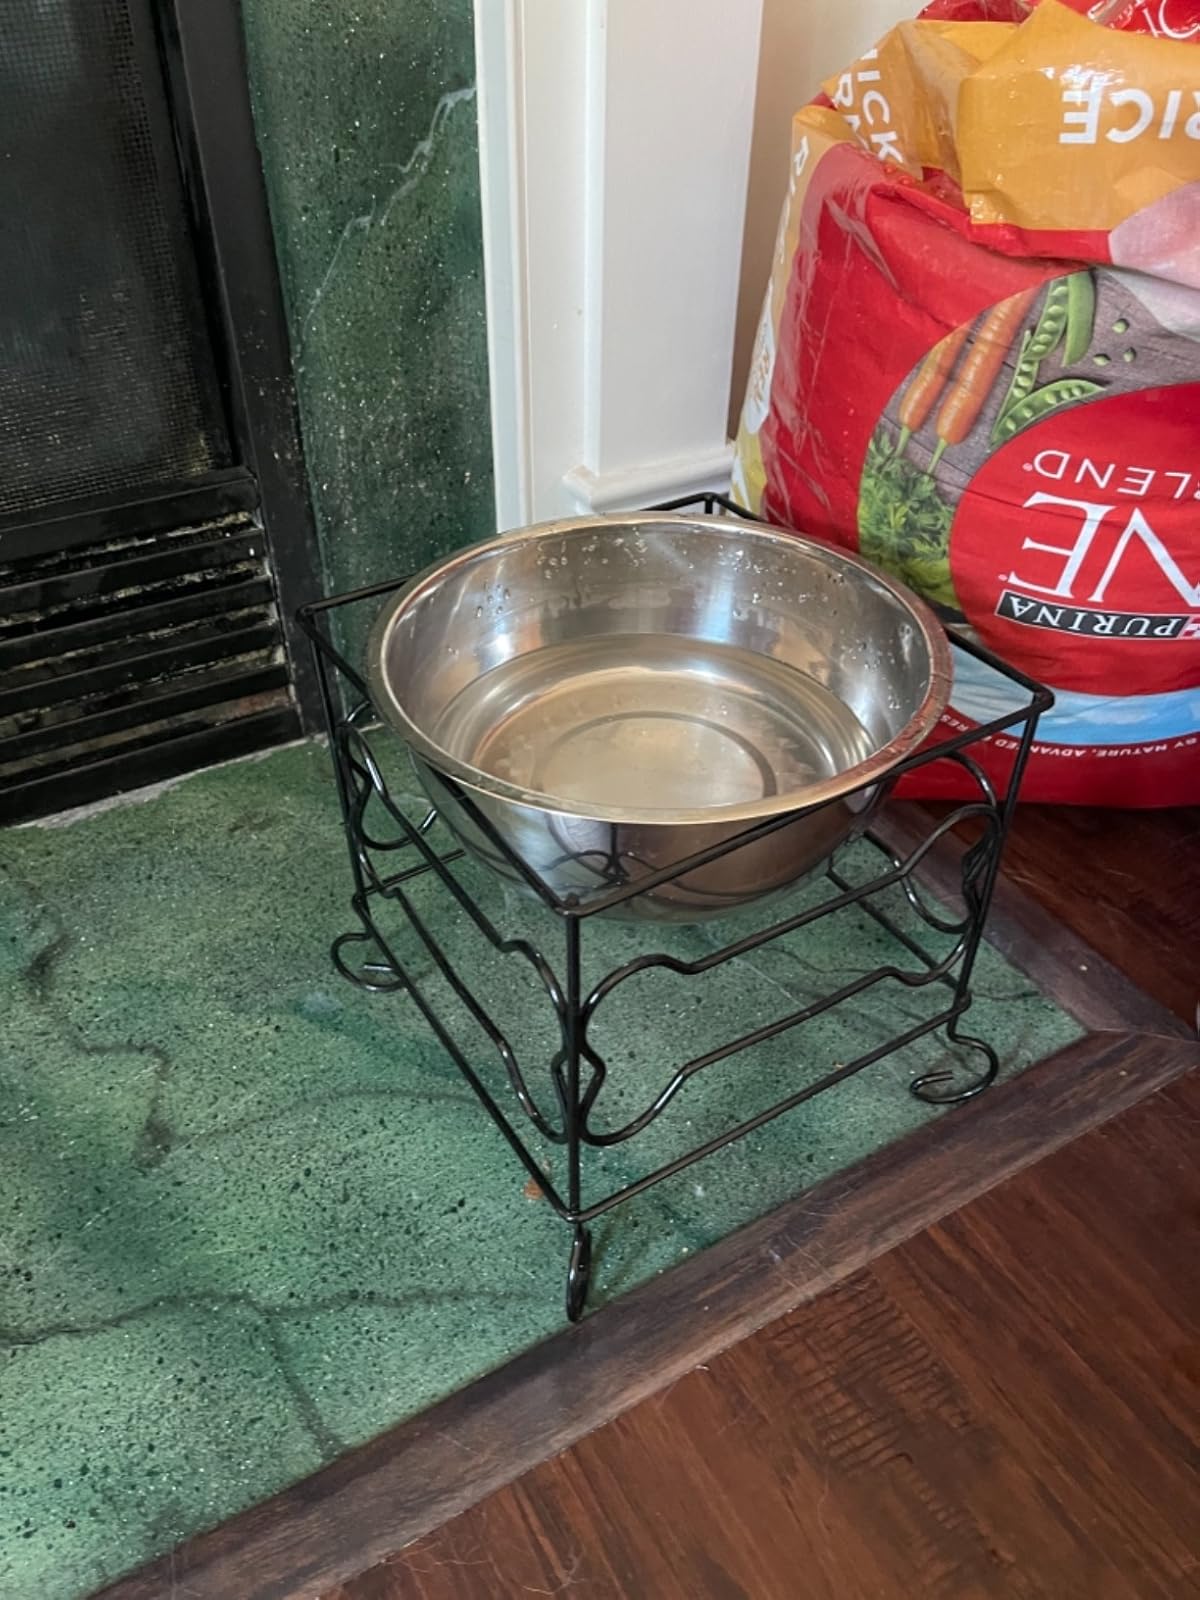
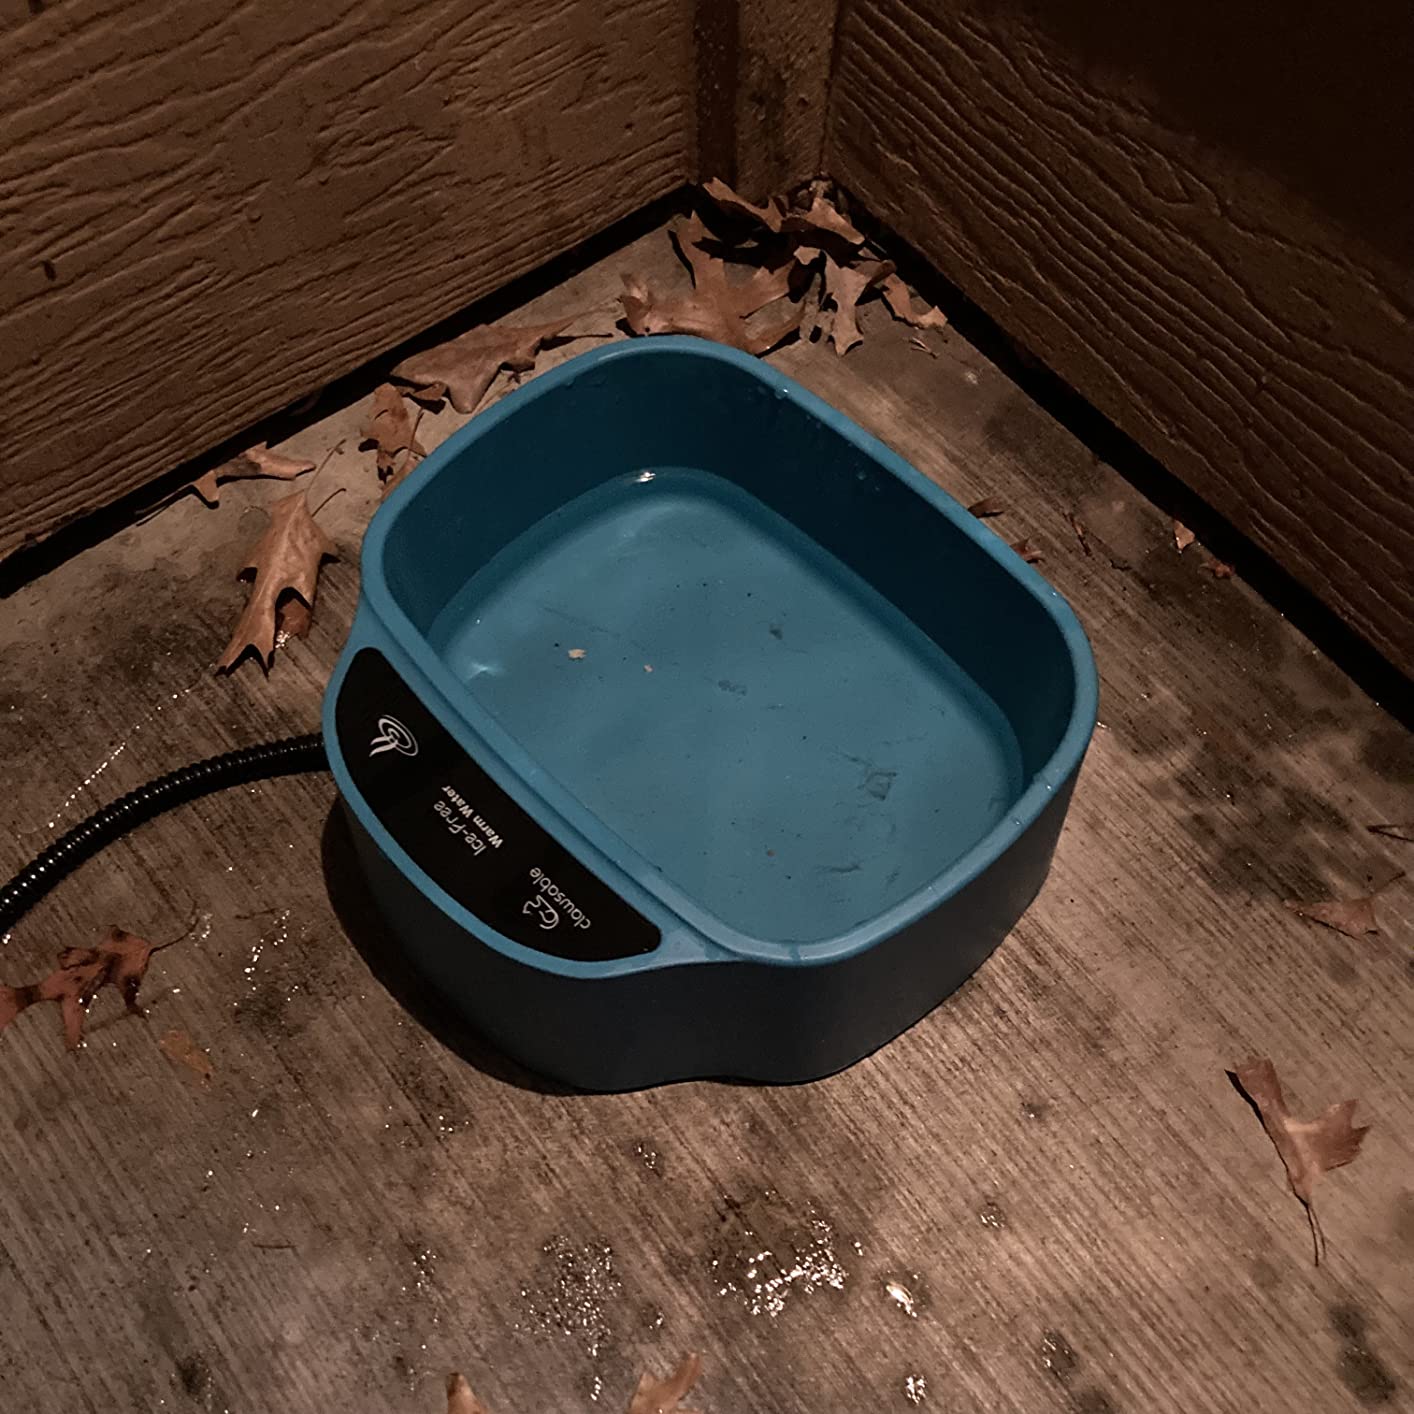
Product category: items_bowl
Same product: no